Malcolm Vivian Hay

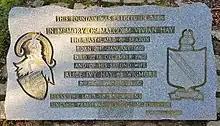
Plaque marking a fountain commemorating Malcolm and Alice Hay in Seaton Park.

In 1903, Hay married his first cousin Florence de Thiene (d. 1943), and had four children. He married his second wife, writer, philanthropist and public speaker Alice Ivy Hay (née Wigmore) in 1956. After his death, she published his biography, "Valiant for Truth", in 1971.